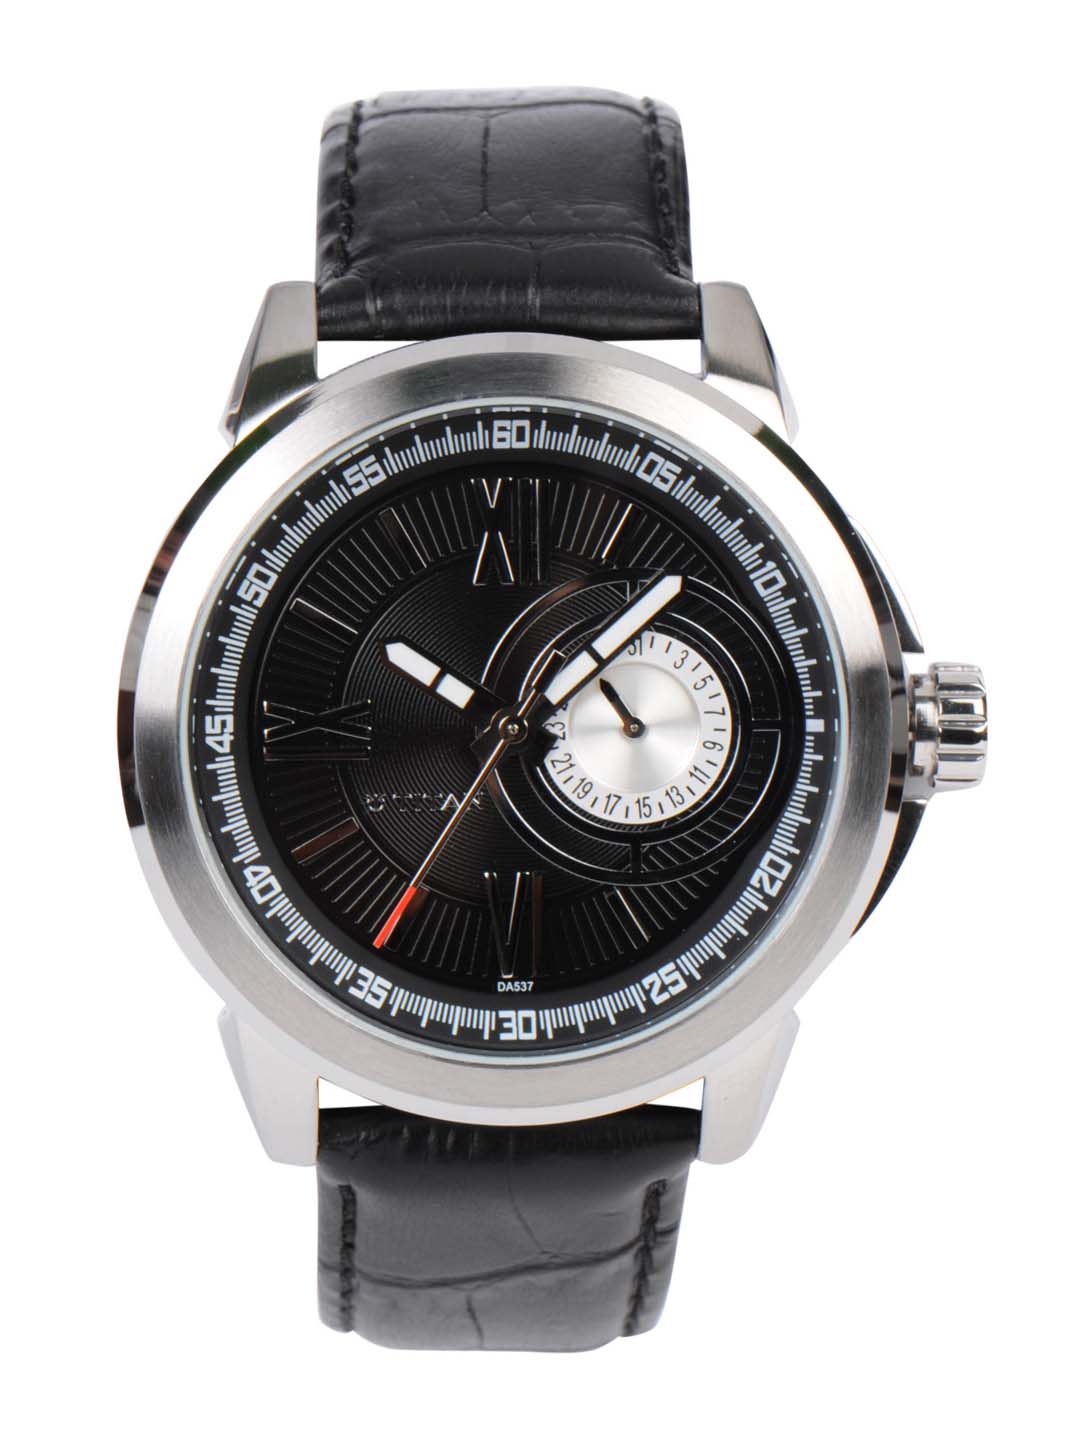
Titan Men Black Dial Watch
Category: Accessories / Watches / Watches
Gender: Men
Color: Black
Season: Winter 2016
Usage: Casual